History of Vietnam

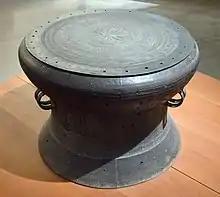
A Đông Sơn drum from Northern Vietnam

The Legend of Thánh Gióng tells of a youth, who leads the Văn Lang kingdom to victory against the Ân invaders from the north, saves the country and goes straight to heaven. He wears iron armor, rides an armored horse and wields an iron sword. The image implies a society of a certain sophistication in metallurgy as well as An Dương Vương's "Legend of the Magic Crossbow", a weapon, that can fire thousands of bolts simultaneously, seems to hint at the extensive use of archery in warfare. The about 1,000 traditional craft villages of the Hồng River Delta near and around Hanoi represented throughout more than 2,000 years of Vietnamese history the national industrial and economic backbone. Countless, mostly small family run manufacturers have over the centuries preserved their ethnic ideas by producing highly sophisticated goods, built temples and dedicated ceremonies and festivals in an unbroken culture of veneration for these legendary popular spirits.